Battle of Tashihchiao

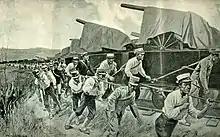
Due to a lack of locomotives, teams of 16 Japanese soldiers worked to haul freight cars north to Tashihchiao

On the Japanese side were the 3rd, 4th, 5th and 6th Divisions of the Japanese Second Army under General Oku Yasukata. The combined force had over 64,000 men, including 46,000 infantry, and 252 guns. After the victory at the Battle of Telissu, General Oku rested for four days for re-supply, which was delayed due to heavy rains, and to bring his 6th Division up to full strength. Although the Japanese were moving parallel to the railway line and the Russians had left behind over 300 freight cars at Dalny, the Japanese were unable to utilize the railway due to lack of locomotives. Locomotives procured by the Japanese matching the Russian railway gauge prior to the start of the war had been sunk by Russian commerce raiding in the Sea of Japan. The Japanese improvised by hauling the freight cars by teams of 16 men per car, and in addition hired 70 junks from the Chinese to move supplies up the coast to a point a couple of miles from the Japanese troop deployment.